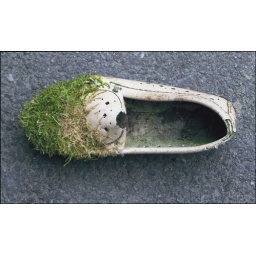
Ylva found a shoe that had been left in the forest for some time....